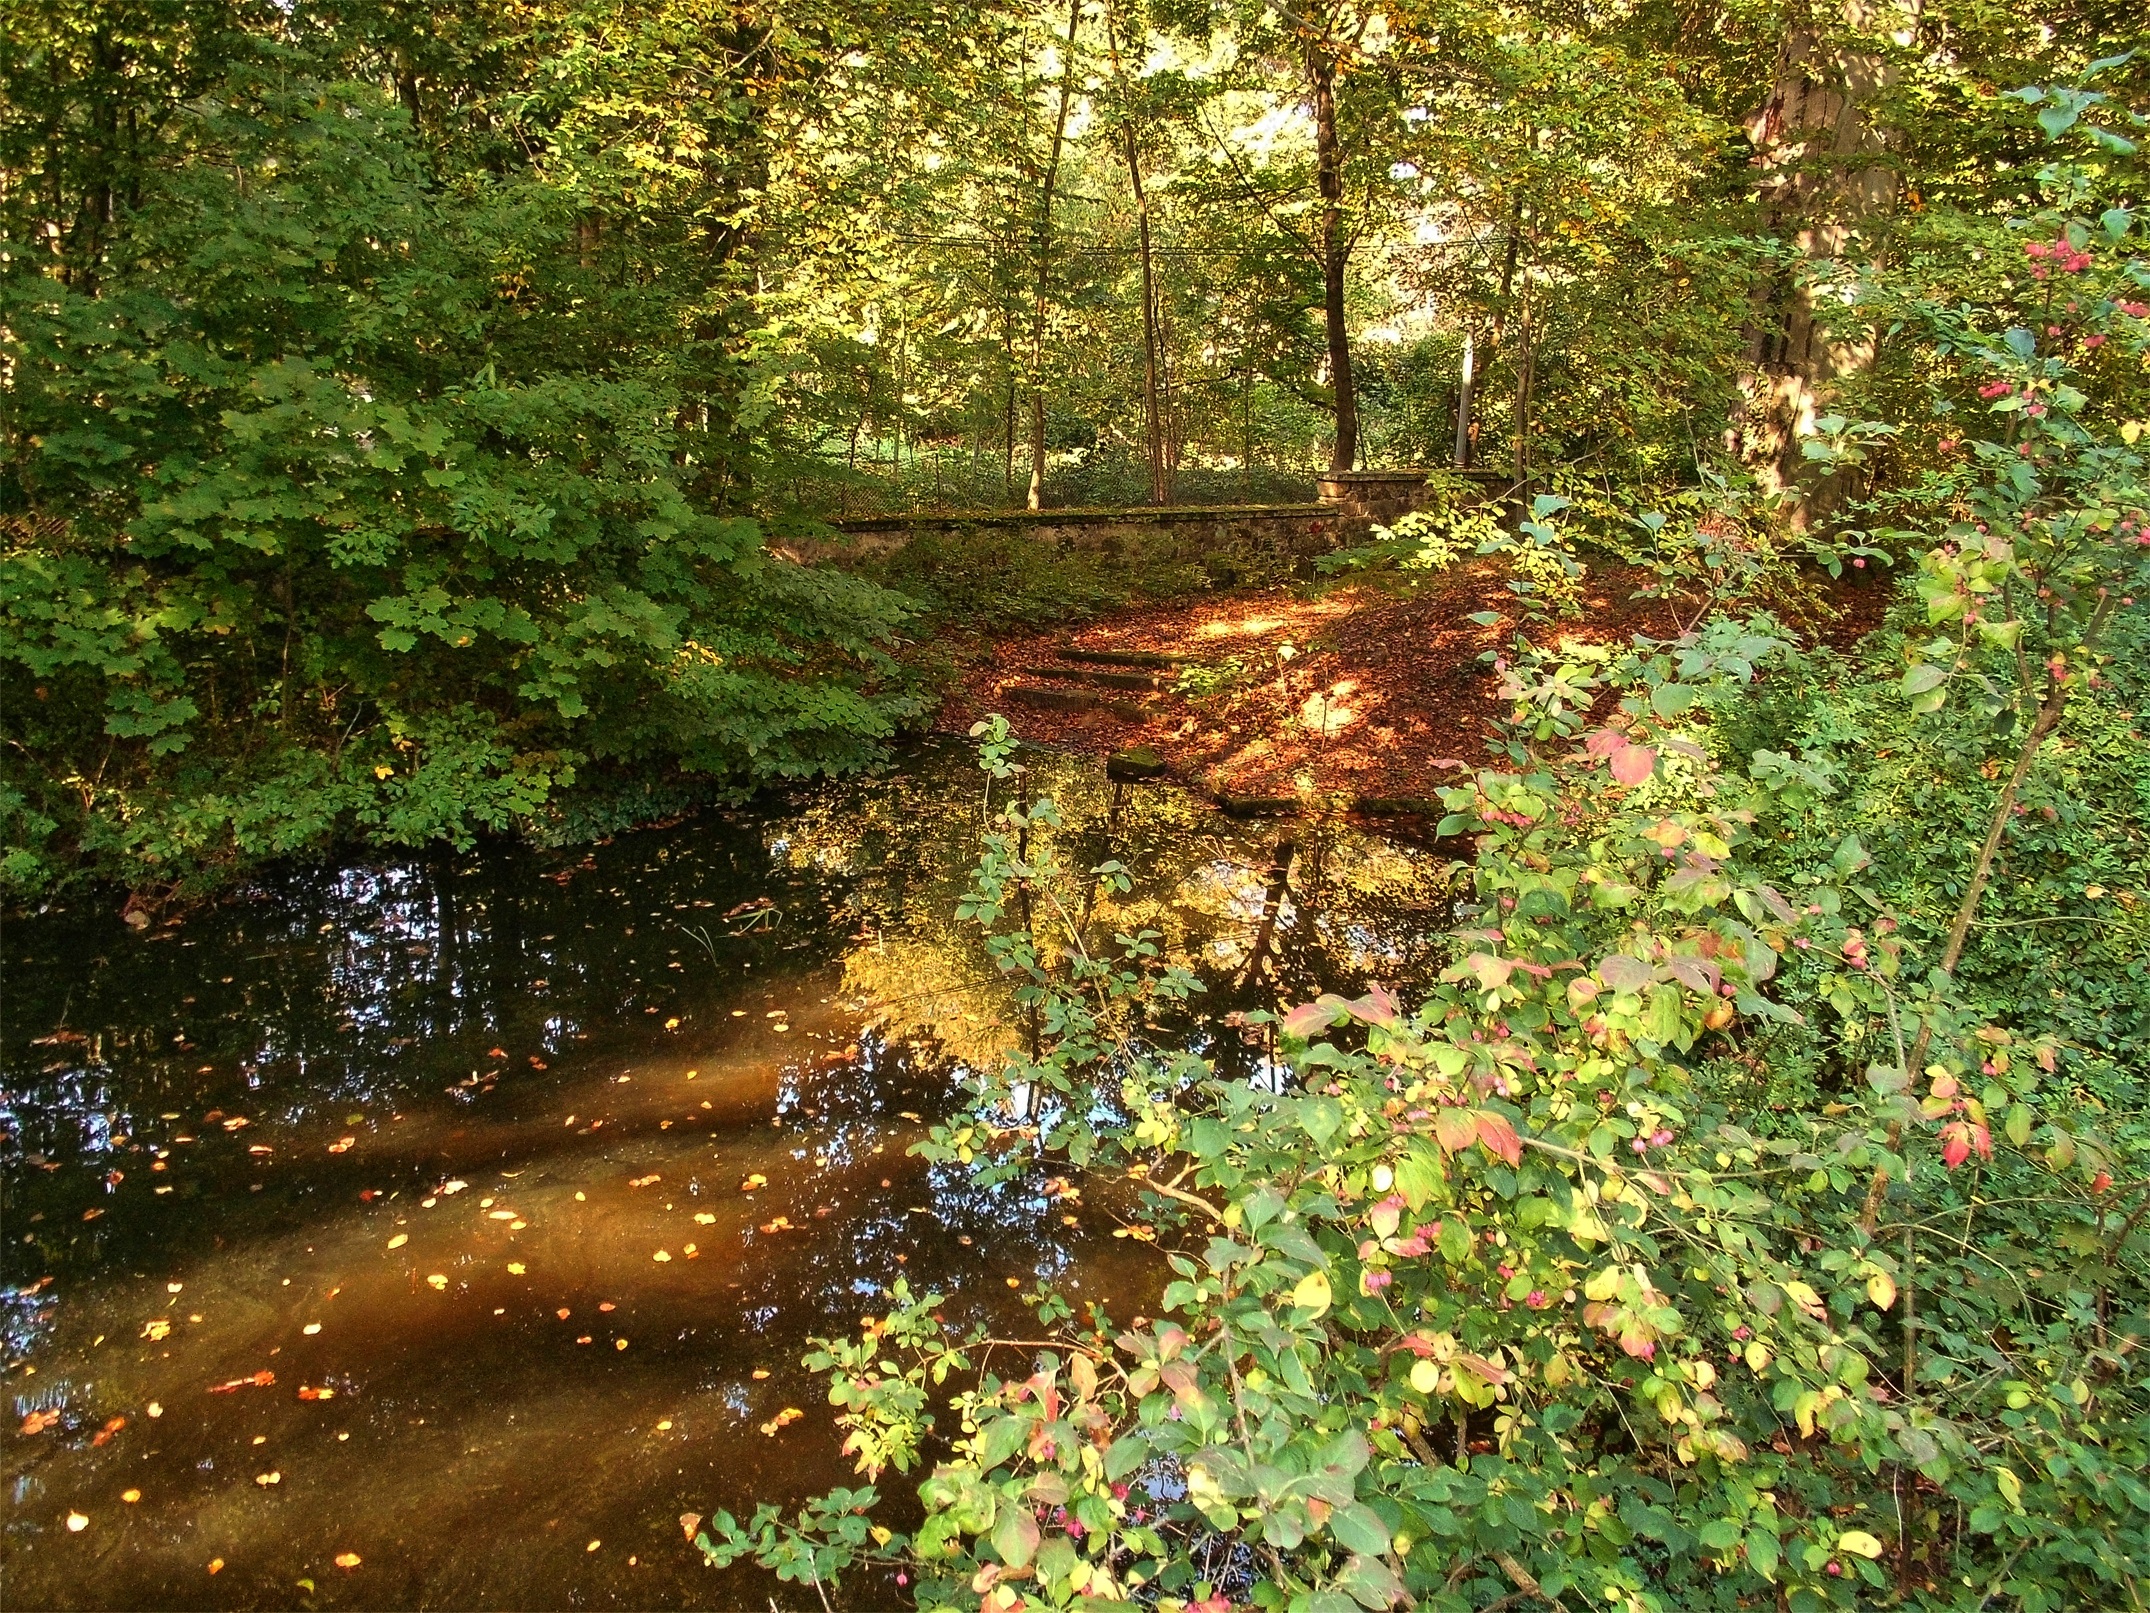
tree, forest, wilderness, light, trail, sunlight, leaf, flower, pond, stream, jungle, autumn, season, stairs, vegetation, rainforest, deciduous, wetland, woodland, habitat, ecosystem, upgrade, emergence, gradually, stair step, biome, natural environment, temperate broadleaf and mixed forest